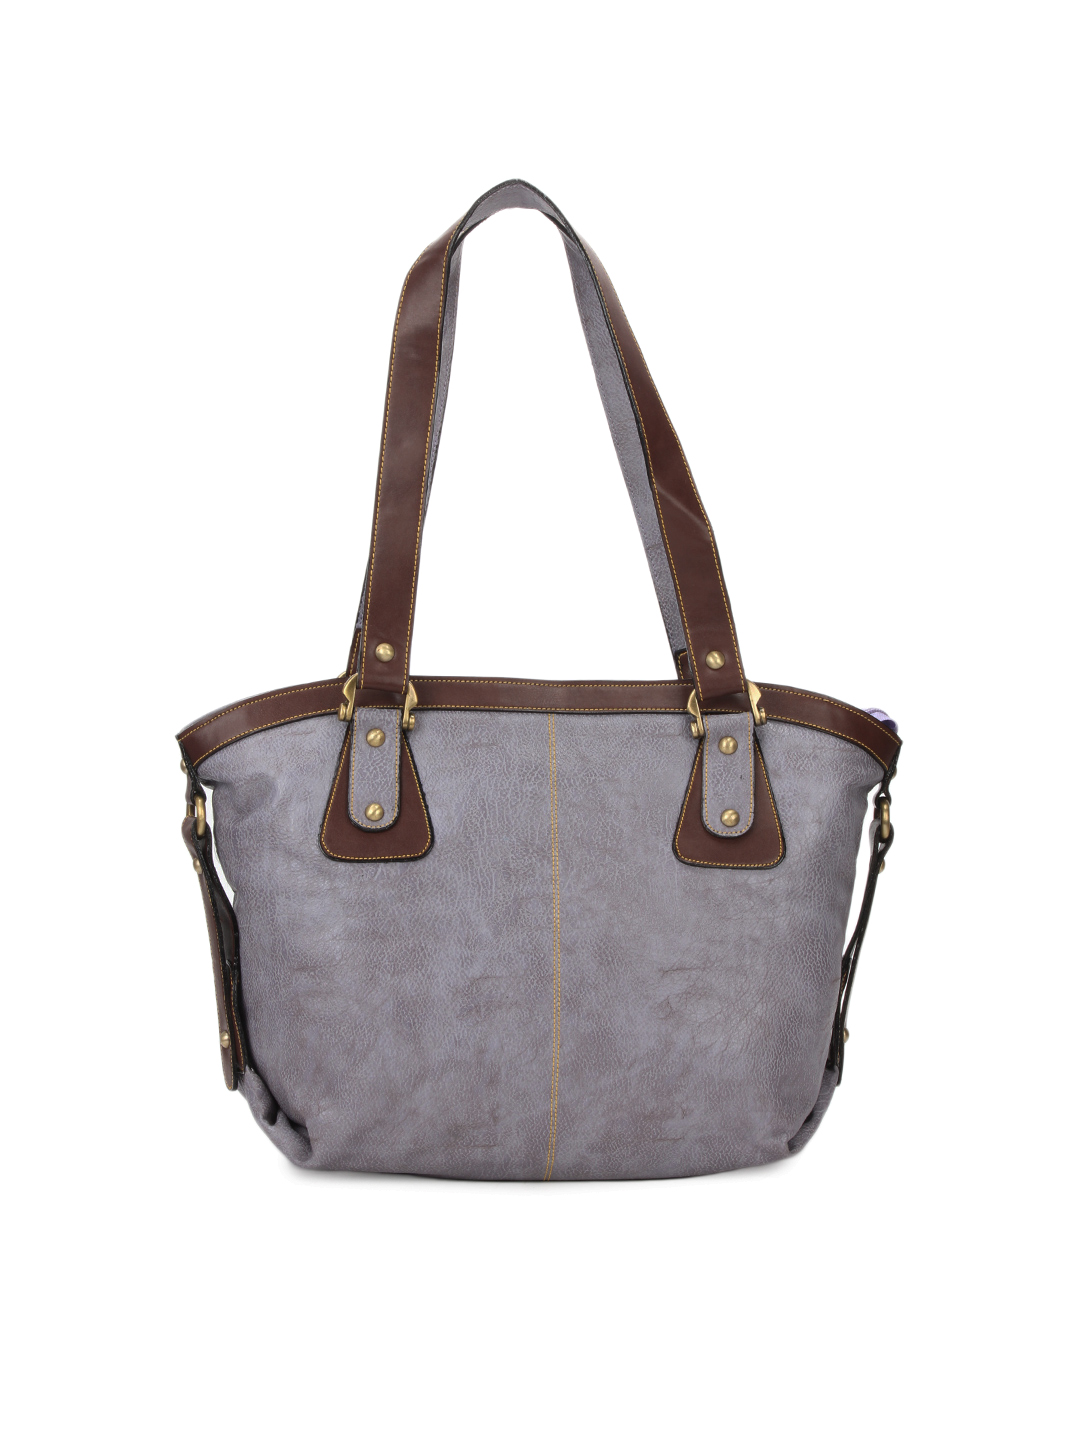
Murcia Women Denim Print Lavender Handbag
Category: Accessories / Bags / Handbags
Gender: Women
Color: Lavender
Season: Summer 2012
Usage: Casual